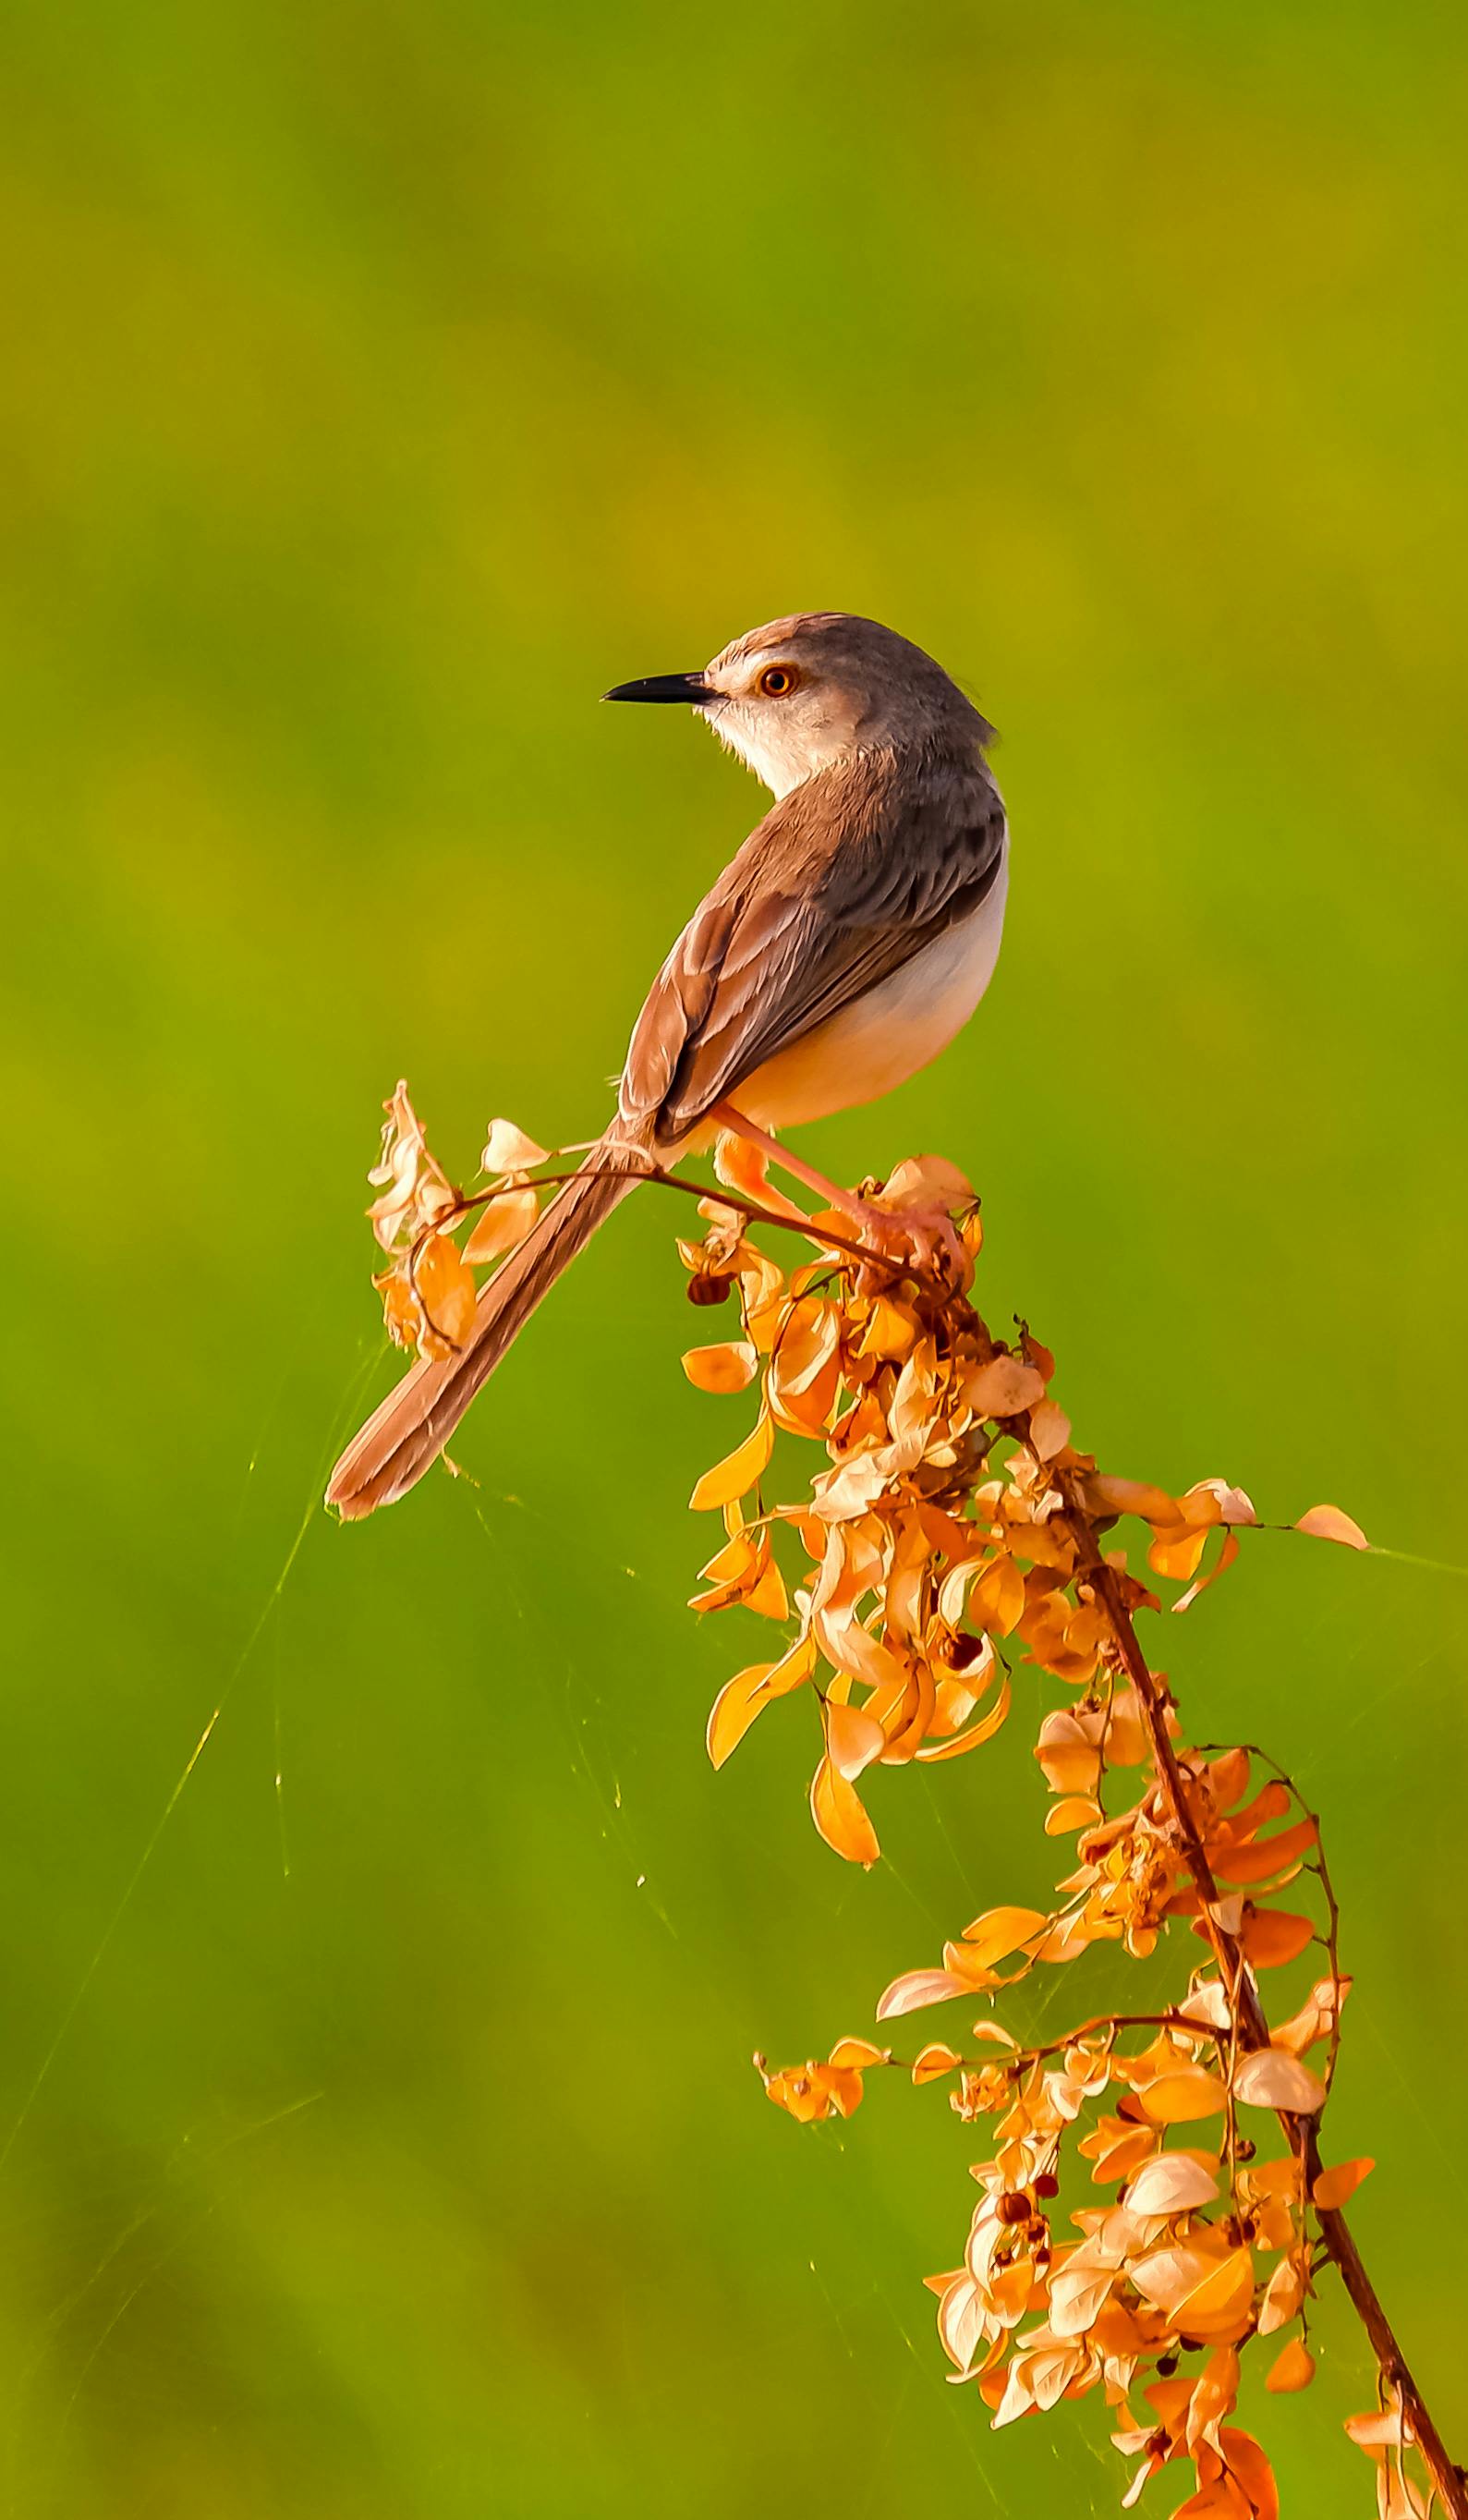
bird, plant, beak, flower, twig, feather, pollinator, songbird, wing, tail, perching bird, wildlife, wood, hummingbird, Say s Phoebe, sparrow, plant stem, emberizidae, old world flycatcher, flowering plant, macro photography, finch, peach, Pedicel, pollen, claw, petal